What No One Knows

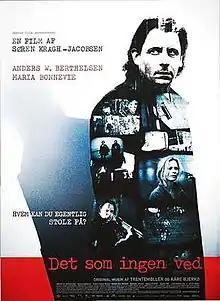
Theatrical poster

What No One Knows is a 2008 Danish political thriller film written and directed by Søren Kragh-Jacobsen, and starring Anders W. Berthelsen, Maria Bonnevie, Ghita Nørby, and Lars Mikkelsen. The film was produced by Nimbus Film.